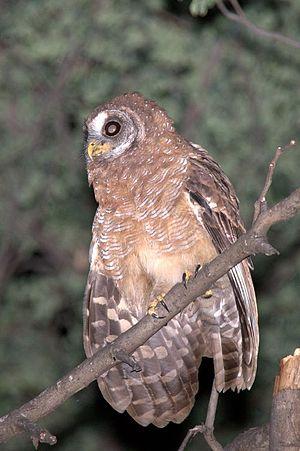
La Chouette africaine ou hulotte africaine, est une espèce d'oiseaux de la famille des Strigidae.